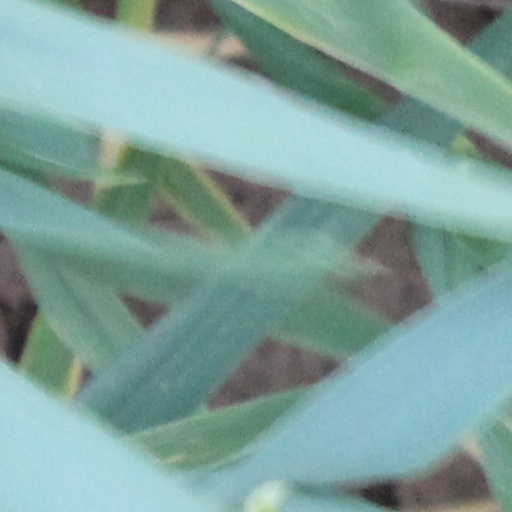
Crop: wheat